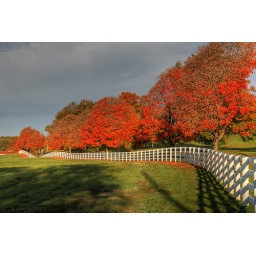
White fence and red leaved trees line the boundary of a horse farm in Wothington Valley